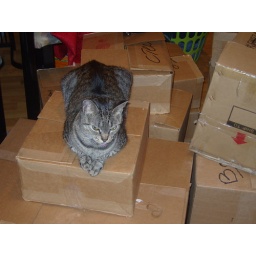
Peanut is helping us pack by sleeping all day on our boxes